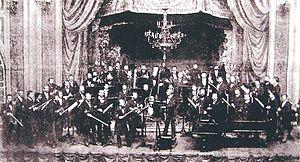
La Meininger Hofkapelle est l'un des orchestres les plus anciens et chargés de traditions en Europe. Depuis 1952, l'orchestre est attaché au Meininger Theater et en plus des représentations d'opéras, il donne régulièrement des concerts symphoniques et des concerts pour les jeunes. Le directeur musical actuel est Philippe Bach